Melchior Lechter

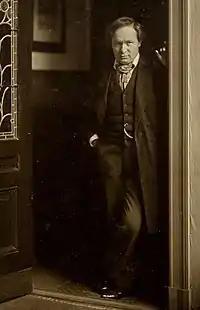
Melchior Lechter, photograph by Jacob Hilsdorf (1903), The Jack Daulton Collection, Los Altos Hills, California.

Melchior Lechter (2 October 1865, Münster – 8 October 1937, Raron) was a German painter, graphic artist, and book designer.